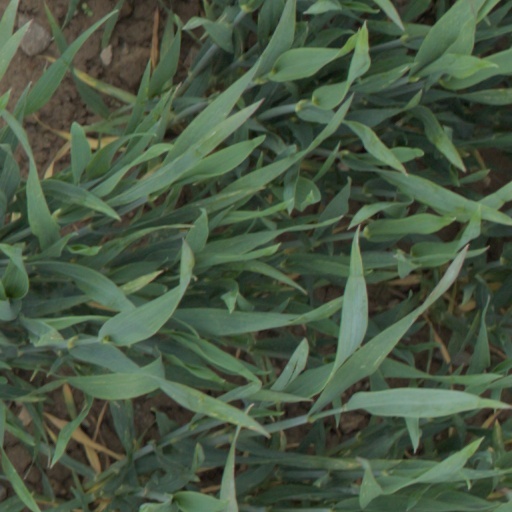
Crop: wheat